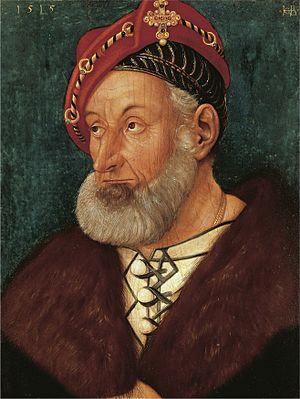
Christophe Iᵉʳ de Bade, né le 13 novembre 1453 et mort le 19 avril 1527 à Hohenbaden.